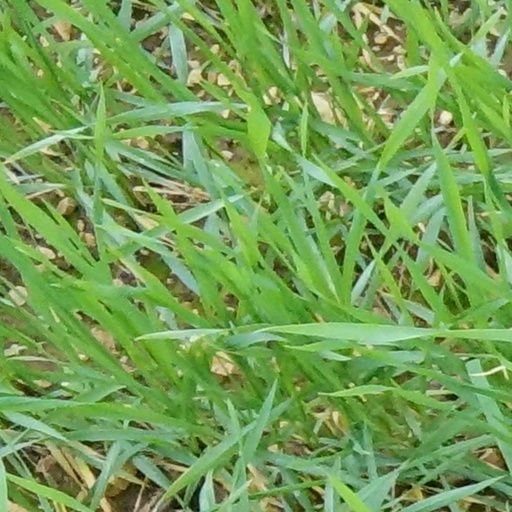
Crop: wheat